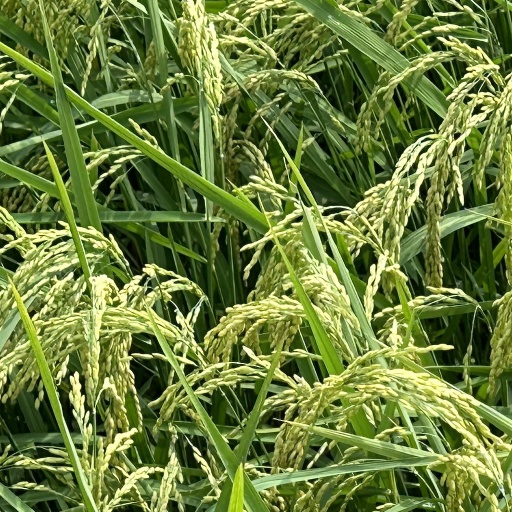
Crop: rice